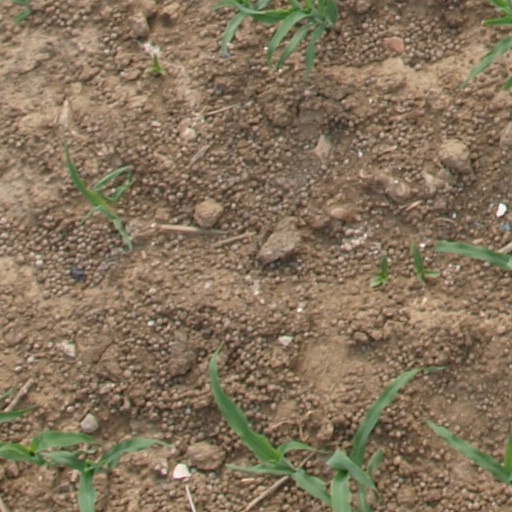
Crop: maize; corn